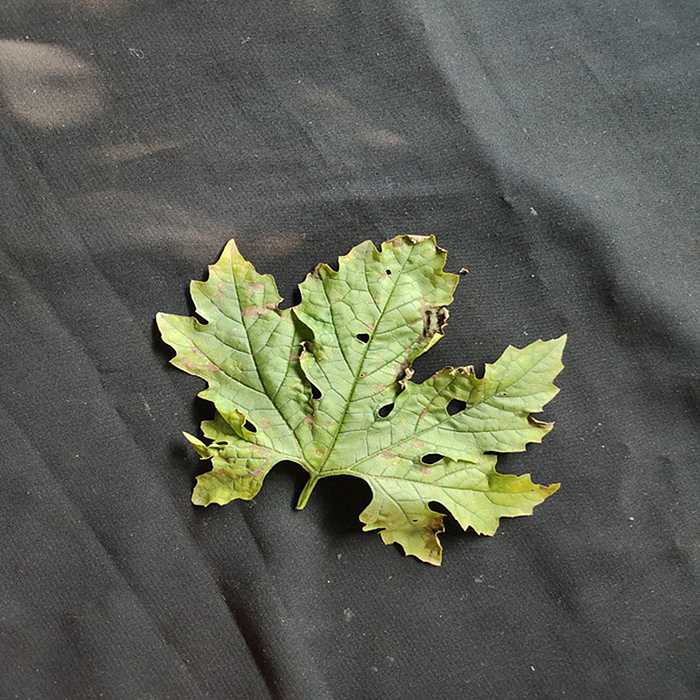
Plant: Bitter Gourd
Label: Downey mildew